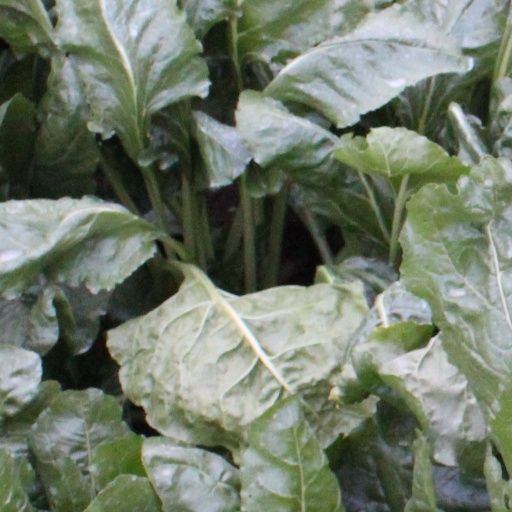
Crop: sugar beet